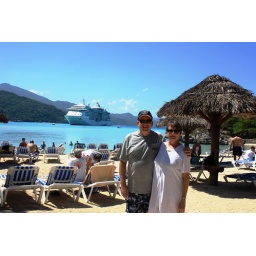
Dana &amp;amp; Diane on beach at Labadee, Haiti - ship moored in background - Feb 2009